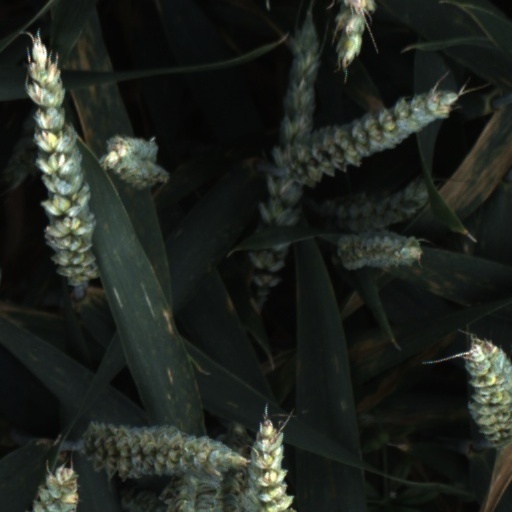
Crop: wheat